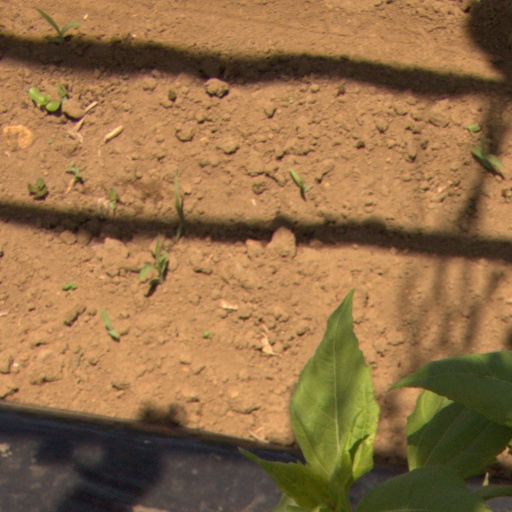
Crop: Jerusalem artichoke